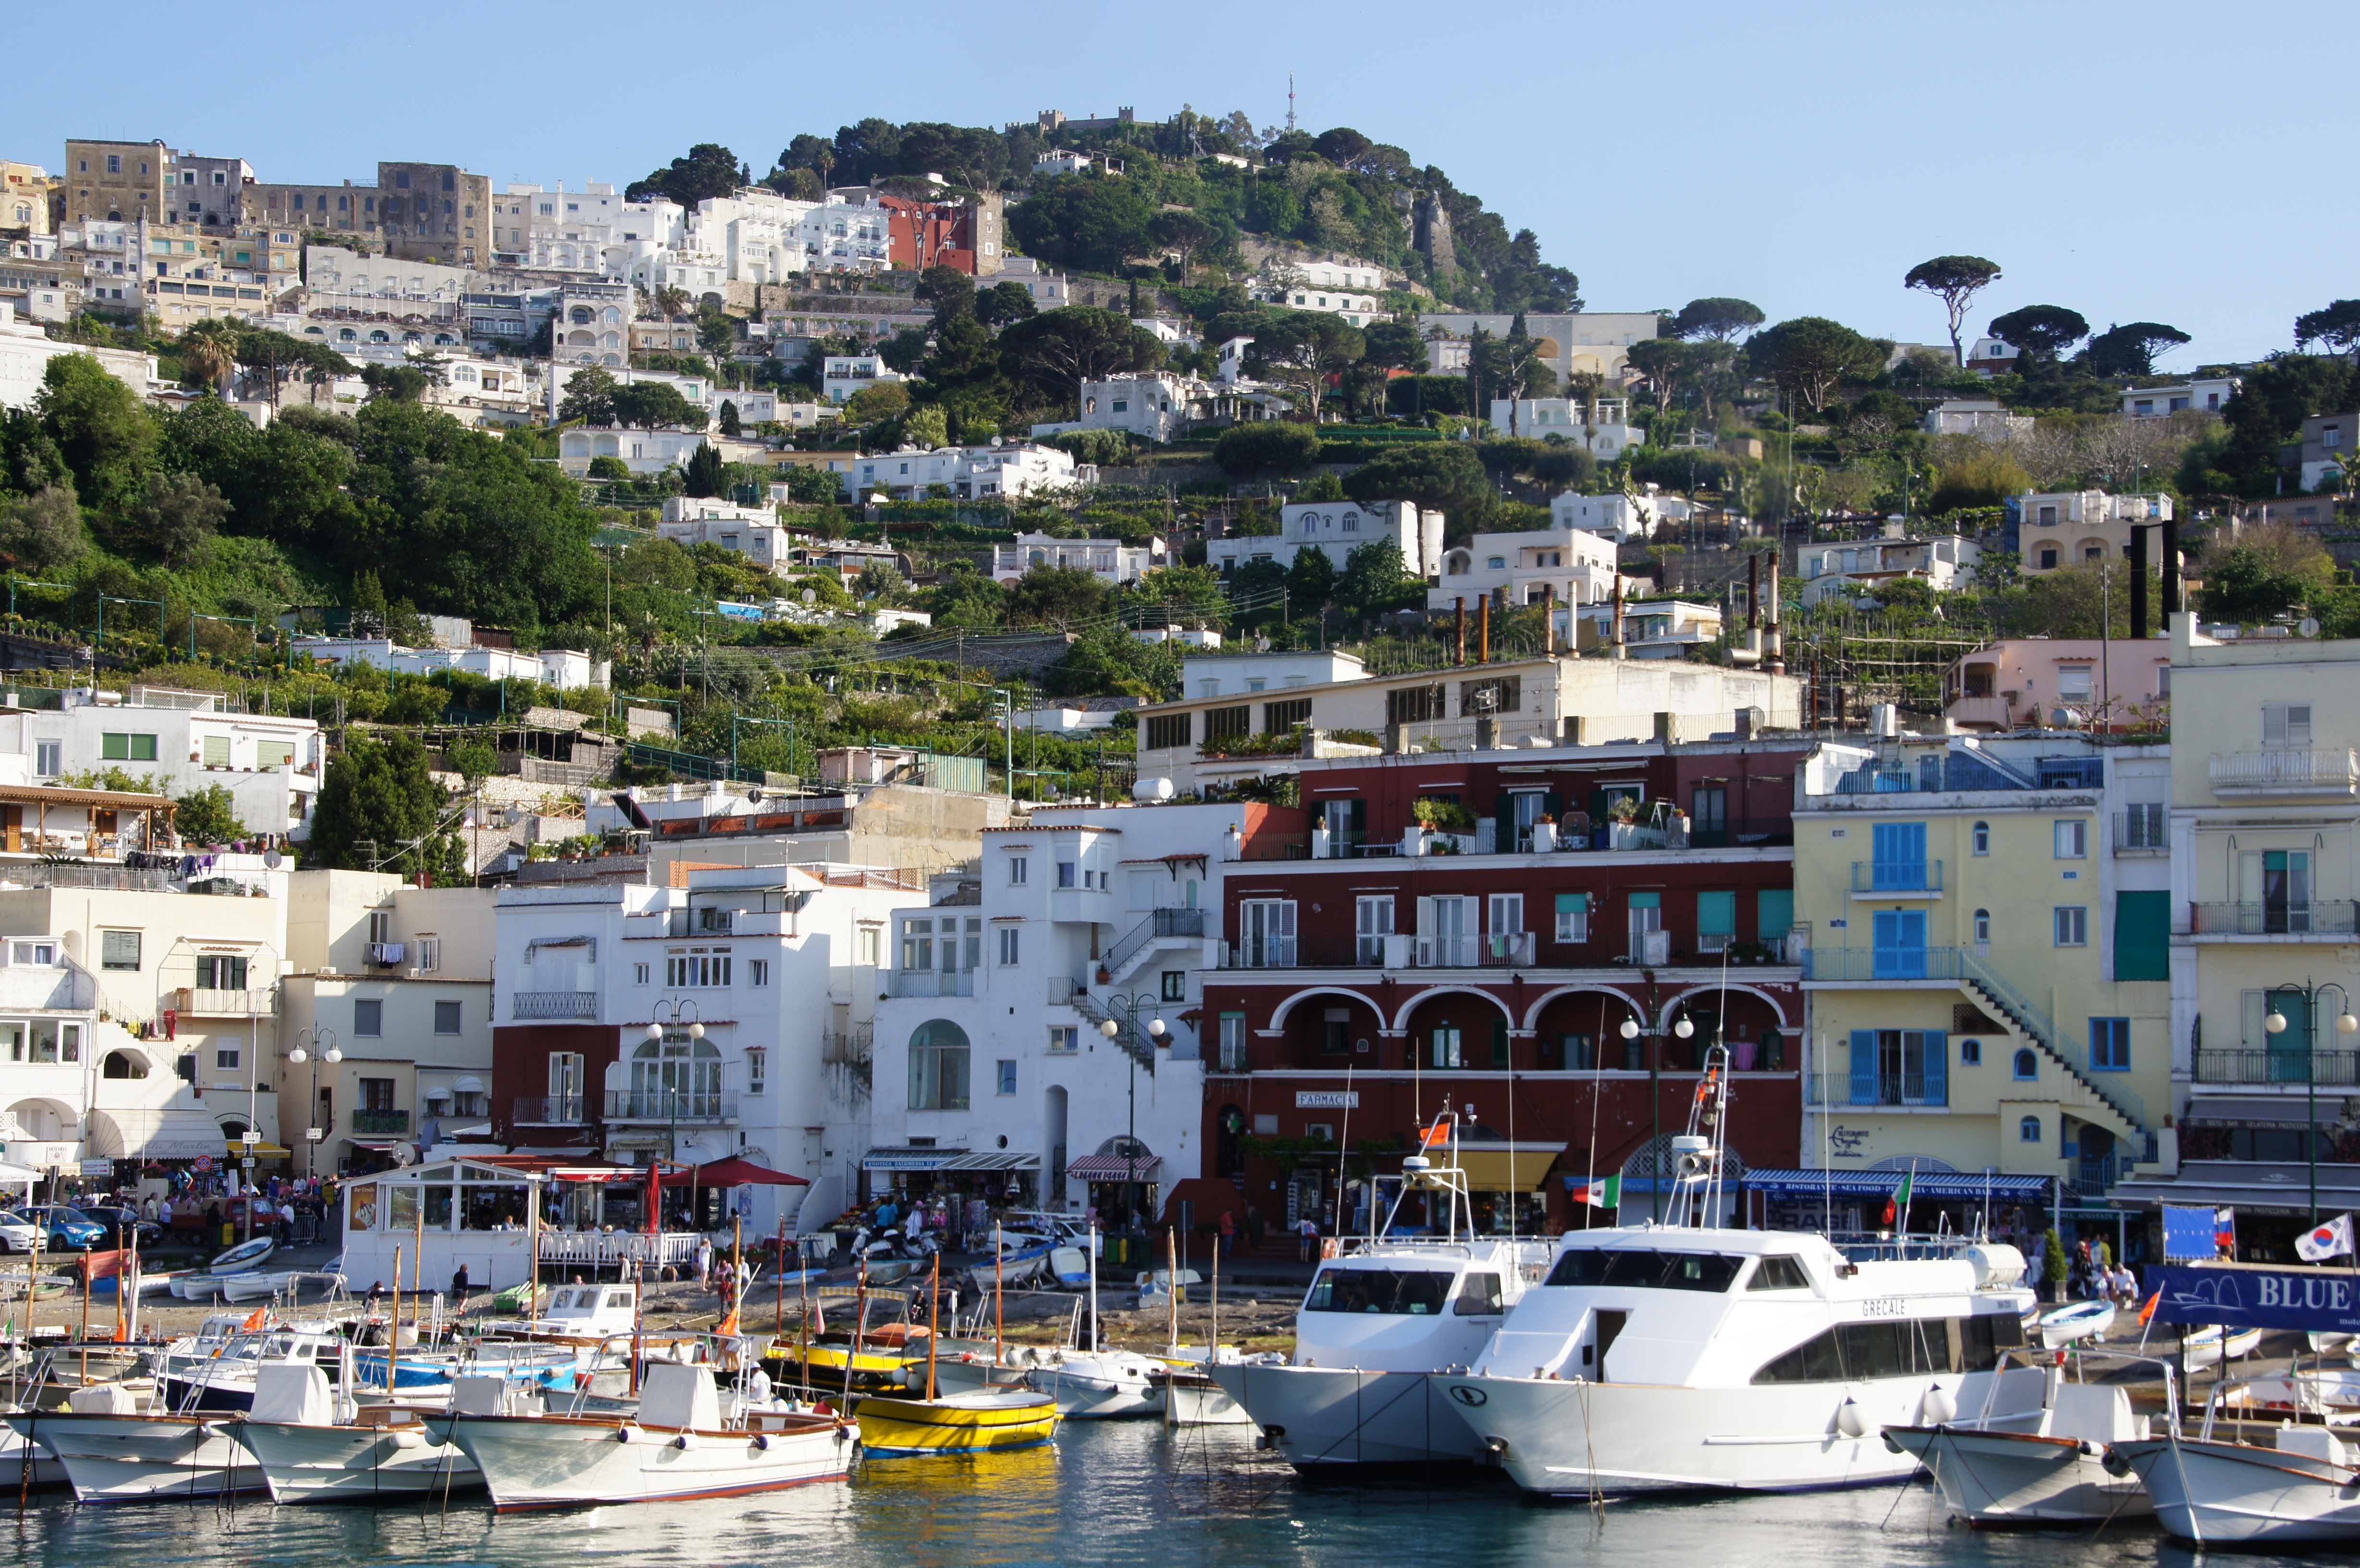
sea, coast, dock, town, cityscape, vacation, travel, europe, mediterranean, vehicle, scenic, bay, island, italy, harbor, marina, port, tourism, waterway, infrastructure, italian, capri